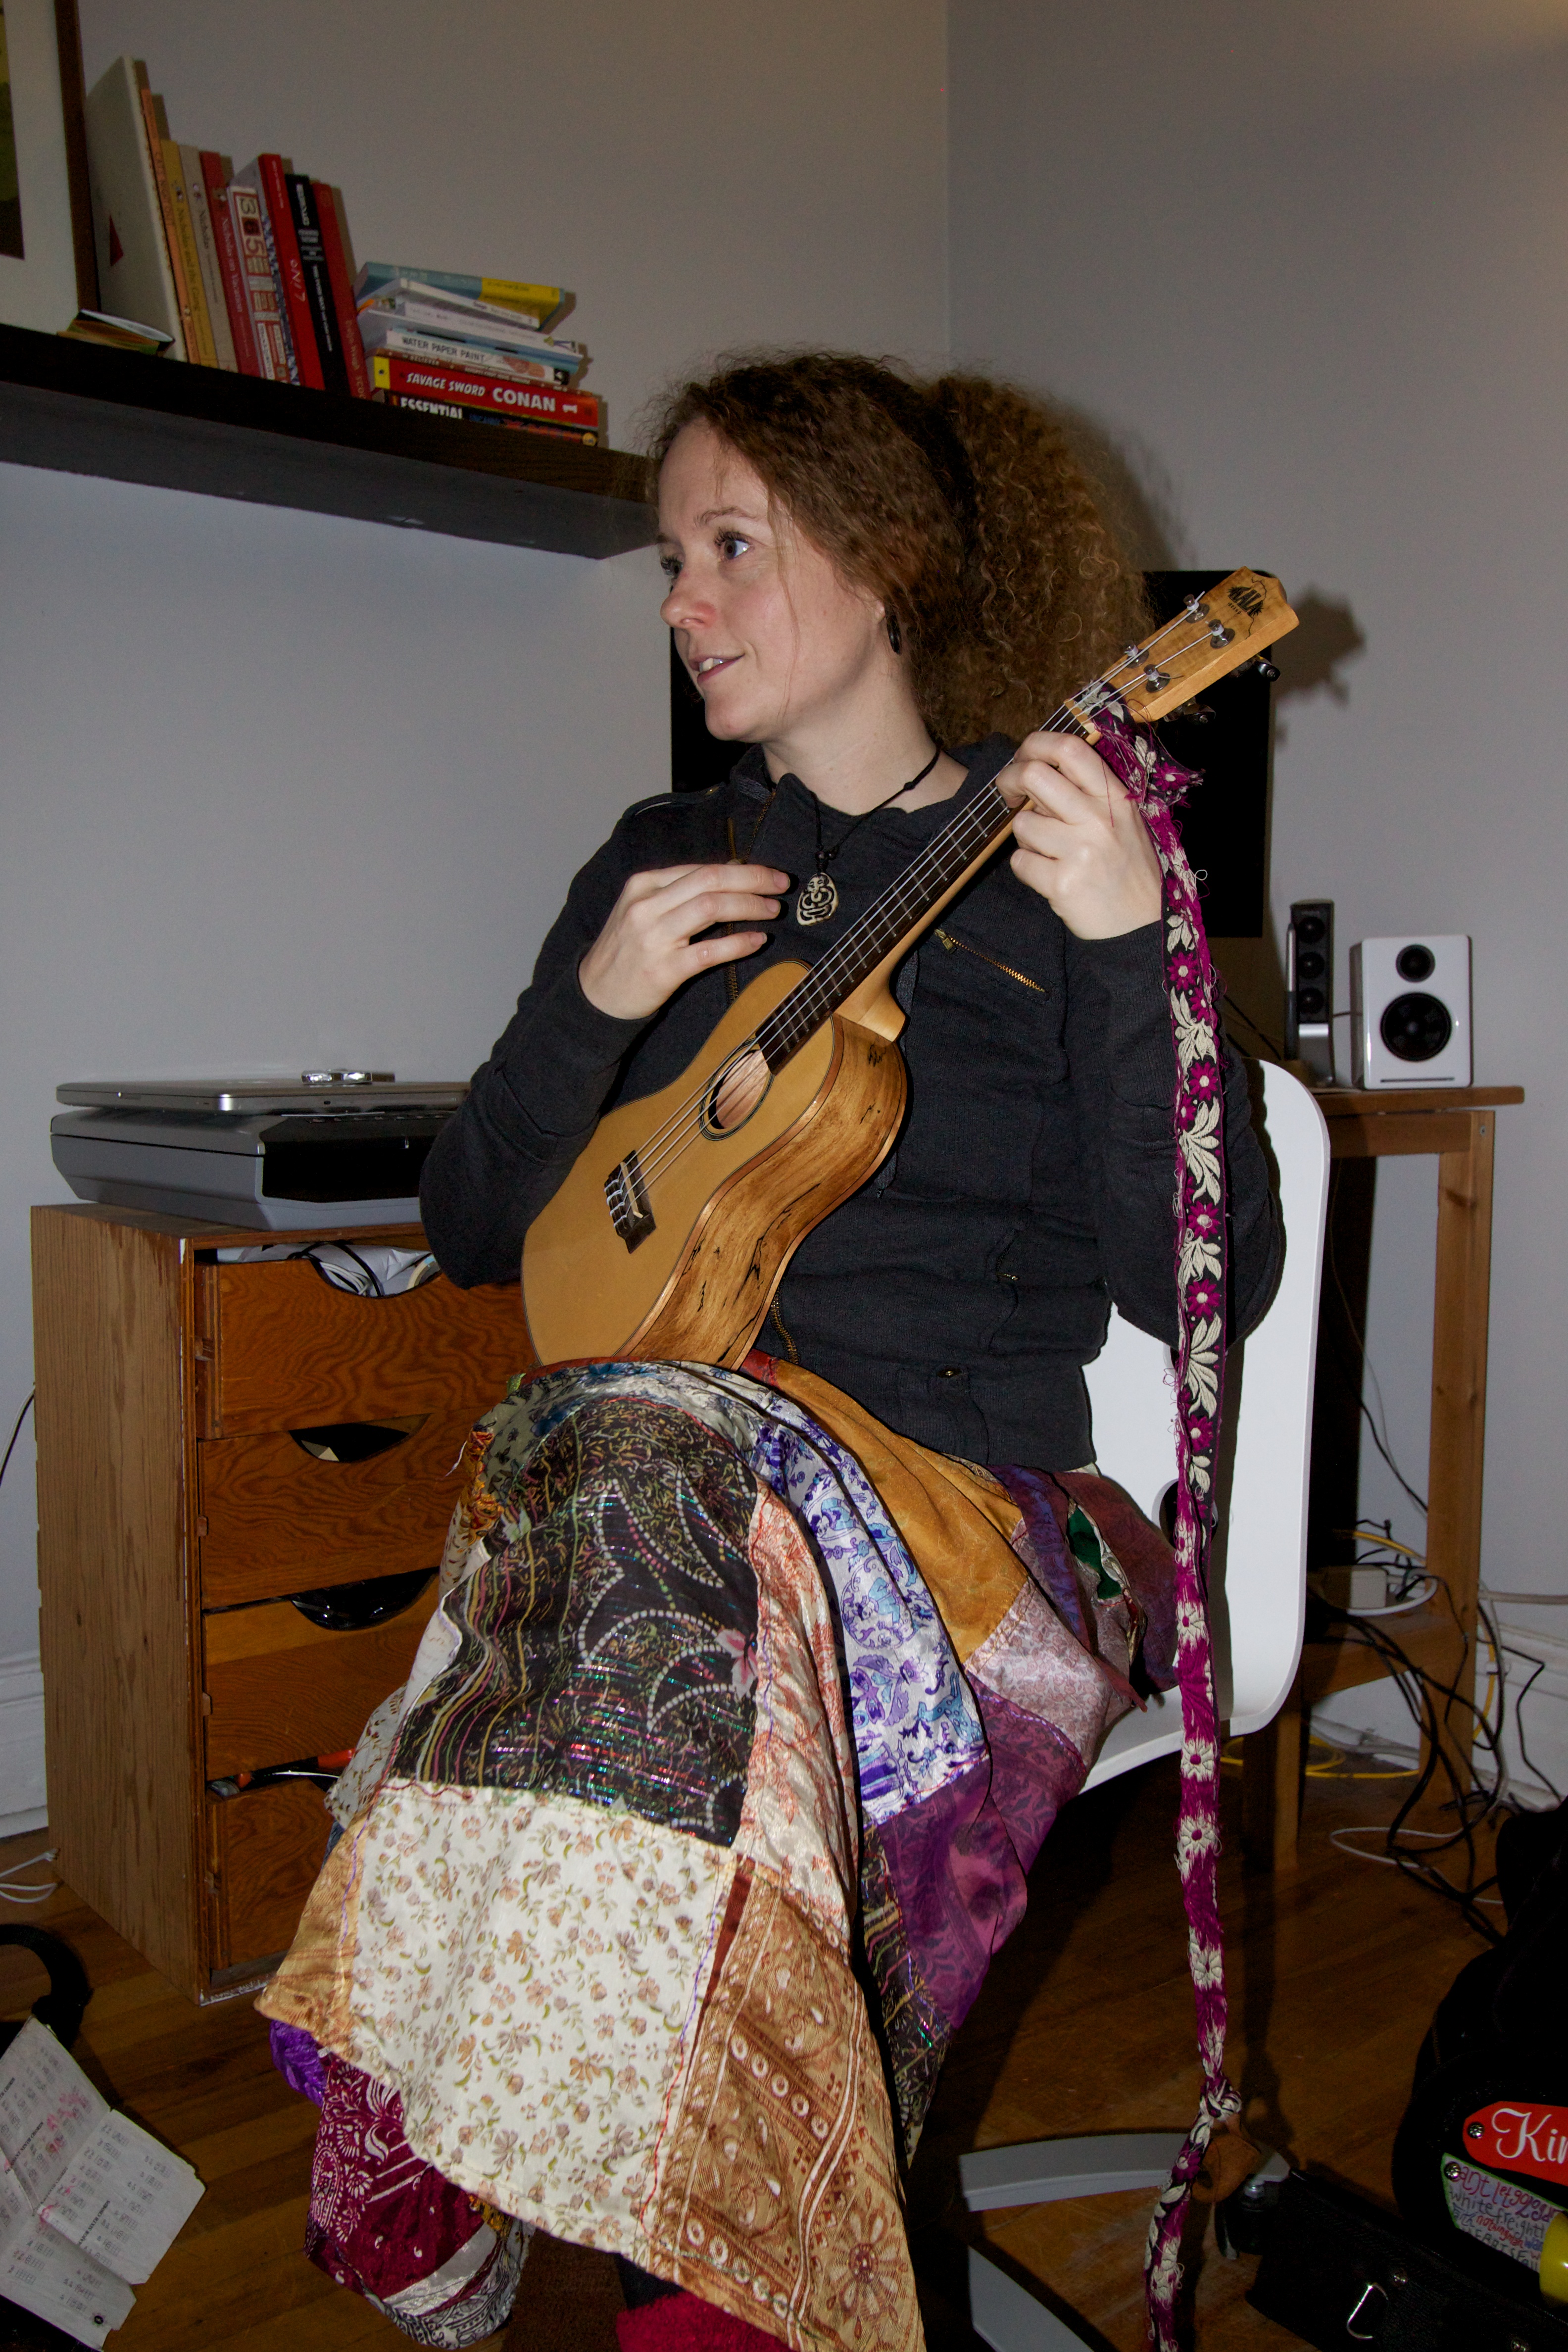
music, guitar, fashion, musician, clothing, musical instrument, art, singing, guitarist, string instrument, bowed string instrument, plucked string instruments